John Major (philosopher)

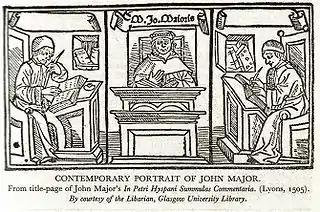
John Mair in a contemporary woodcut.

John Major (or Mair; also known in Latin as "Joannes Majoris" and "Haddingtonus Scotus"; 1467–1550) was a Scottish philosopher, theologian, and historian who was much admired in his day and was an acknowledged influence on all the great thinkers of the time. A renowned teacher, his works were much collected and frequently republished across Europe. His "sane conservatism" and his sceptical, logical approach to the study of texts such as Aristotle or the Bible were less prized in the subsequent age of humanism, when a more committed and linguistic/literary approach prevailed.